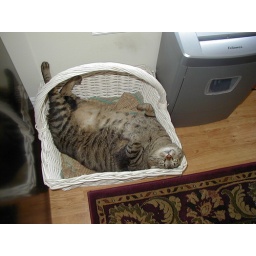
An in this basket, weighing 37#, the undusputed champion of the pizza eating contest, MR ZIG